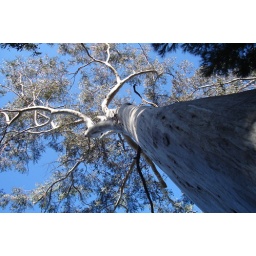
one of many amazing trees in the blue mountains